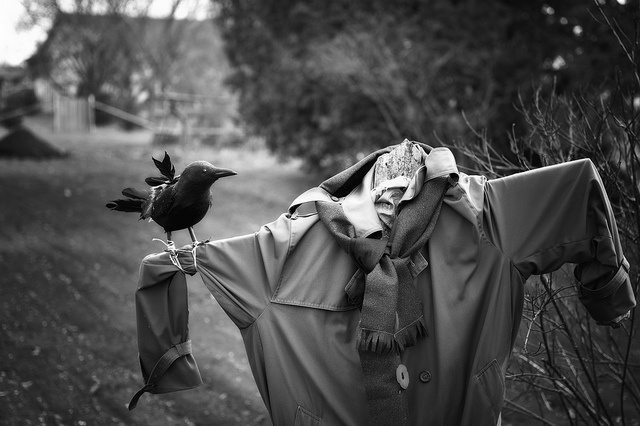
A bird standing on a headless scarecrow in a field.
A scarecrow without a head and a crow standing on his arm.
A bird has landed on the scarecrow who doesn't have a head
A scarecrow is in the garden with no head.
A bird stands on the arm of a scarecrow.